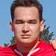
Age: 58